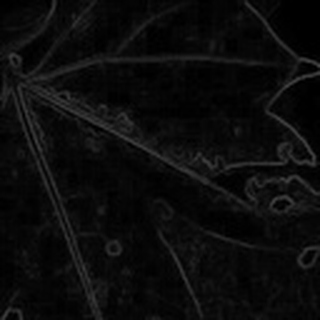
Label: cotton_bacterial_blight